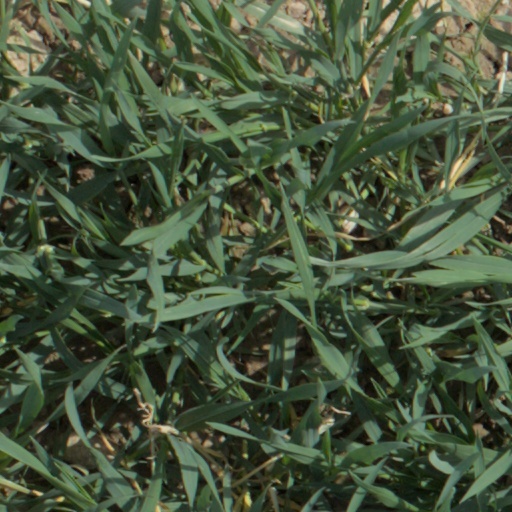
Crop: wheat